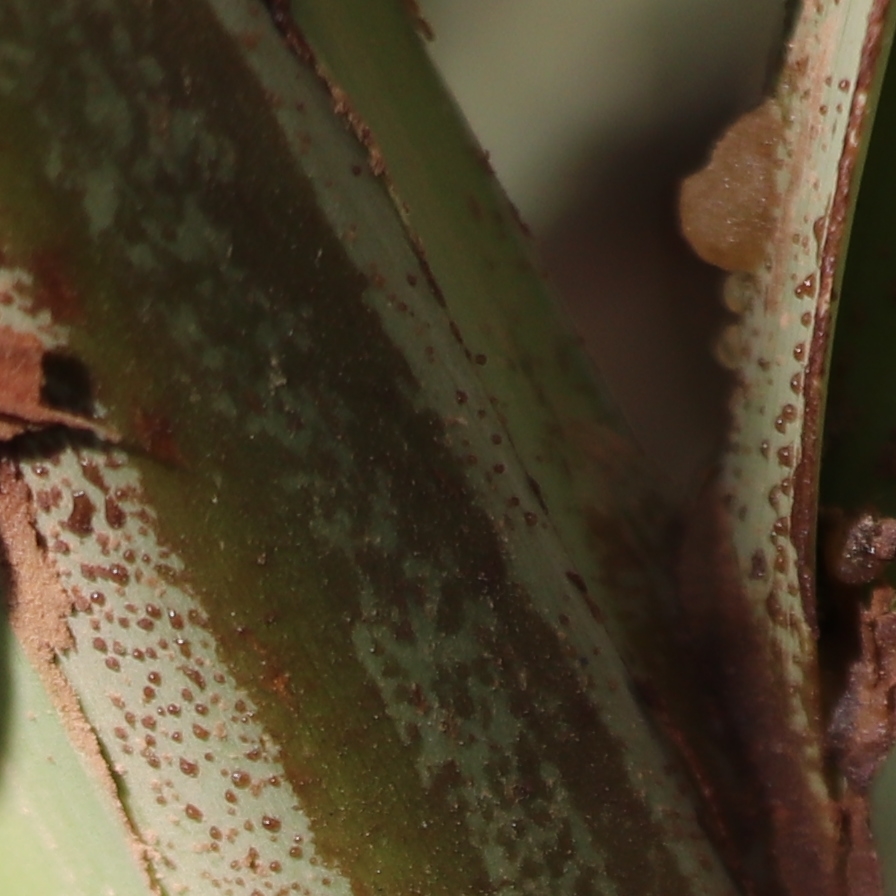
Label: Honey